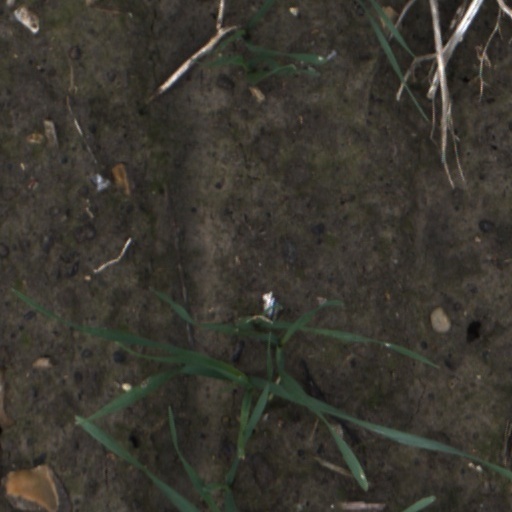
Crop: wheat